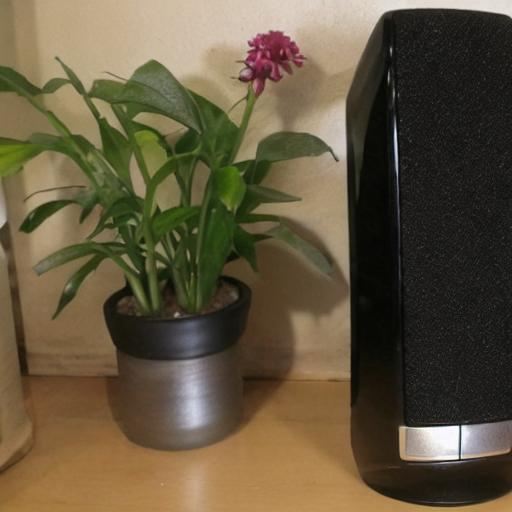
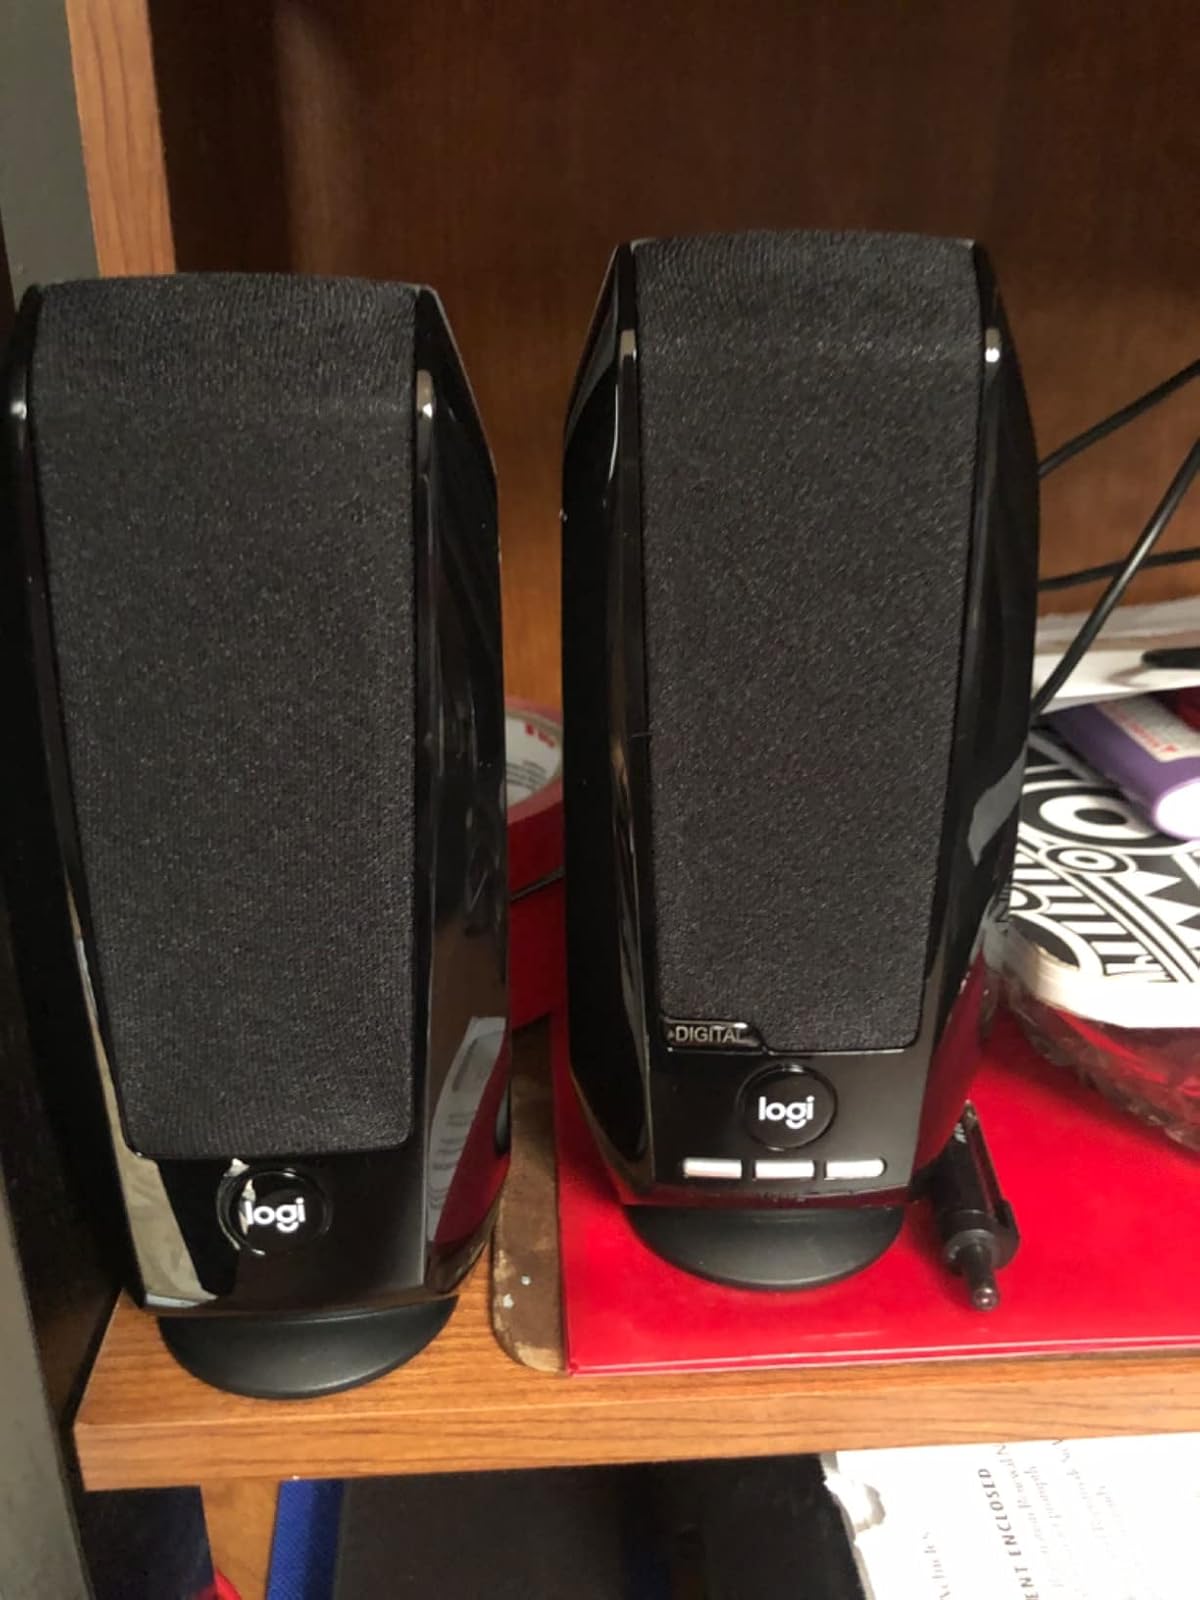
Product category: speaker
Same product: no